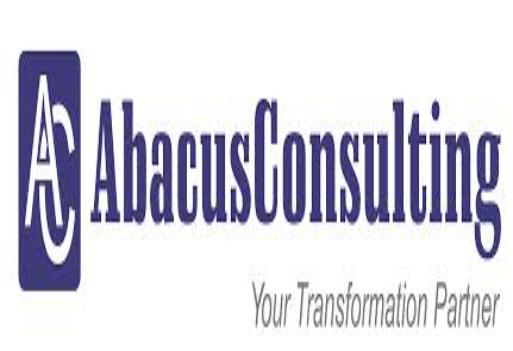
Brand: Abacus 5
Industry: Electronic